SSM-N-9 Regulus II

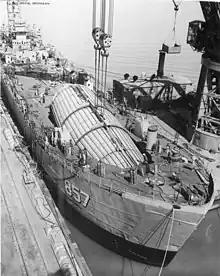
The hangar for the supersonic Regulus II cruise missile being installed aboard , a Landing Ship, Tank (LST) converted to an experimental guided-missile testing ship, on 5 April 1957. is doing the lifting.

Forty-eight test-flights of Regulus II prototypes were carried out, 30 of which were successful, 14 partially successful and only four failures. A production contract was signed in January 1958 and the only submarine launch was carried out from USS "Grayback" in September 1958.